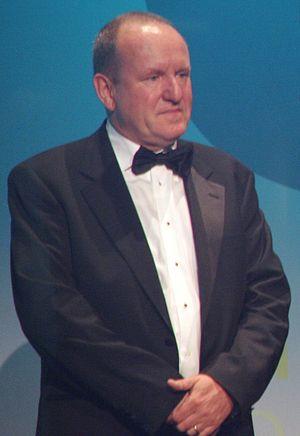
Ian Livingstone aux Bafta Awards 2006.
Les livres-jeux, souvent appelés livres dont vous êtes le héros en France et au Québec, sont un genre de romans ayant pour caractéristique d'être interactifs, le déroulement de l'histoire dépendant des choix du lecteur.
Ian Livingstone est un auteur de jeux de rôle et un créateur de jeux vidéo britannique.
Tomb Raider: Legend est un jeu vidéo développé par Crystal Dynamics et édité par Eidos Interactive. Mélange d’action-aventure et de plates-formes, le jeu est sorti sur PlayStation 2, Windows, Xbox et Xbox 360 en avril 2006. Il a par la suite été porté sur GameCube, Game Boy Advance, Nintendo DS et PlayStation Portable avec l’assistance de Buzz Monkey Software et HumanSoft.